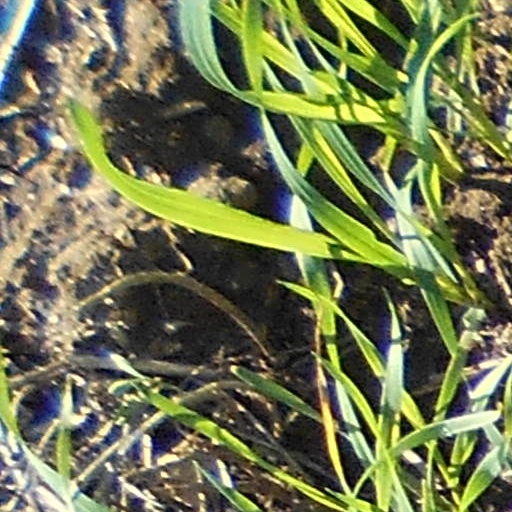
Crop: wheat